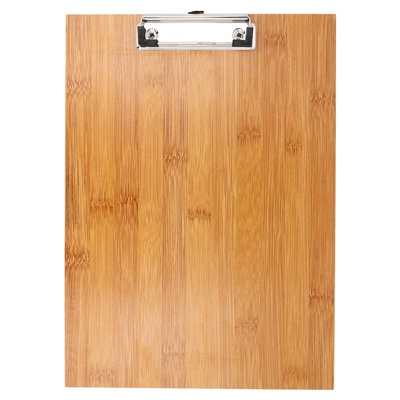
PLANCHE PORTE MENU AVEC PINCE 22,9x31,8x0,4 CM MDF (10 UNITÉS)
Brand: gdp
Ce magnifique porte menus en MDF au motif bambou, allie élégance et légèreté. Il convient parfaitement aux bars, cafeterias, restaurants, bistrots, brasseries et salles de dégustation. Idéal pour présenter vos menus, cartes des boissons, desserts, vins, et bien d'autres encore. Ce porte menus permet un changement rapide et facile des feuilles de menu. De plus, il est facile à nettoyer et à ranger.
Category: Business & Industrial > Hotel & Hospitality > Hospitality Supplies > Underbar Equipment > Menu Displays & Boards